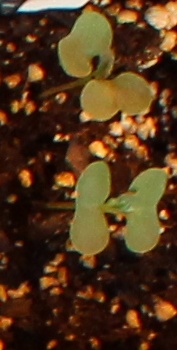
Label: Canola